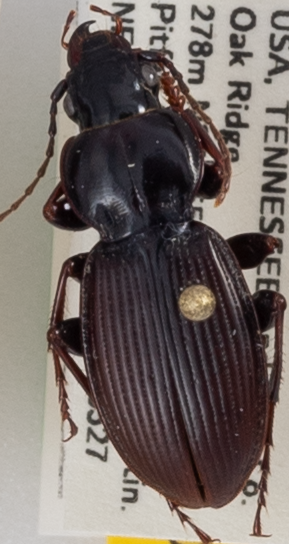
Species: Cyclotrachelus sodalis sodalis
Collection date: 2020-05-27
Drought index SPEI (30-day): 0.566
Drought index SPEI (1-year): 2.09
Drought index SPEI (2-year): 2.09